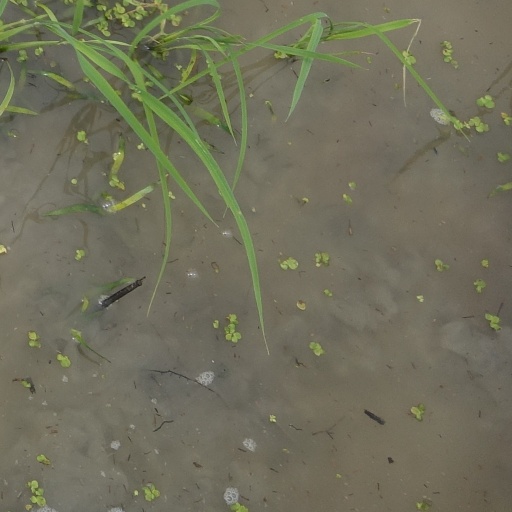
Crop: rice